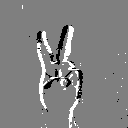
ASL letter: v